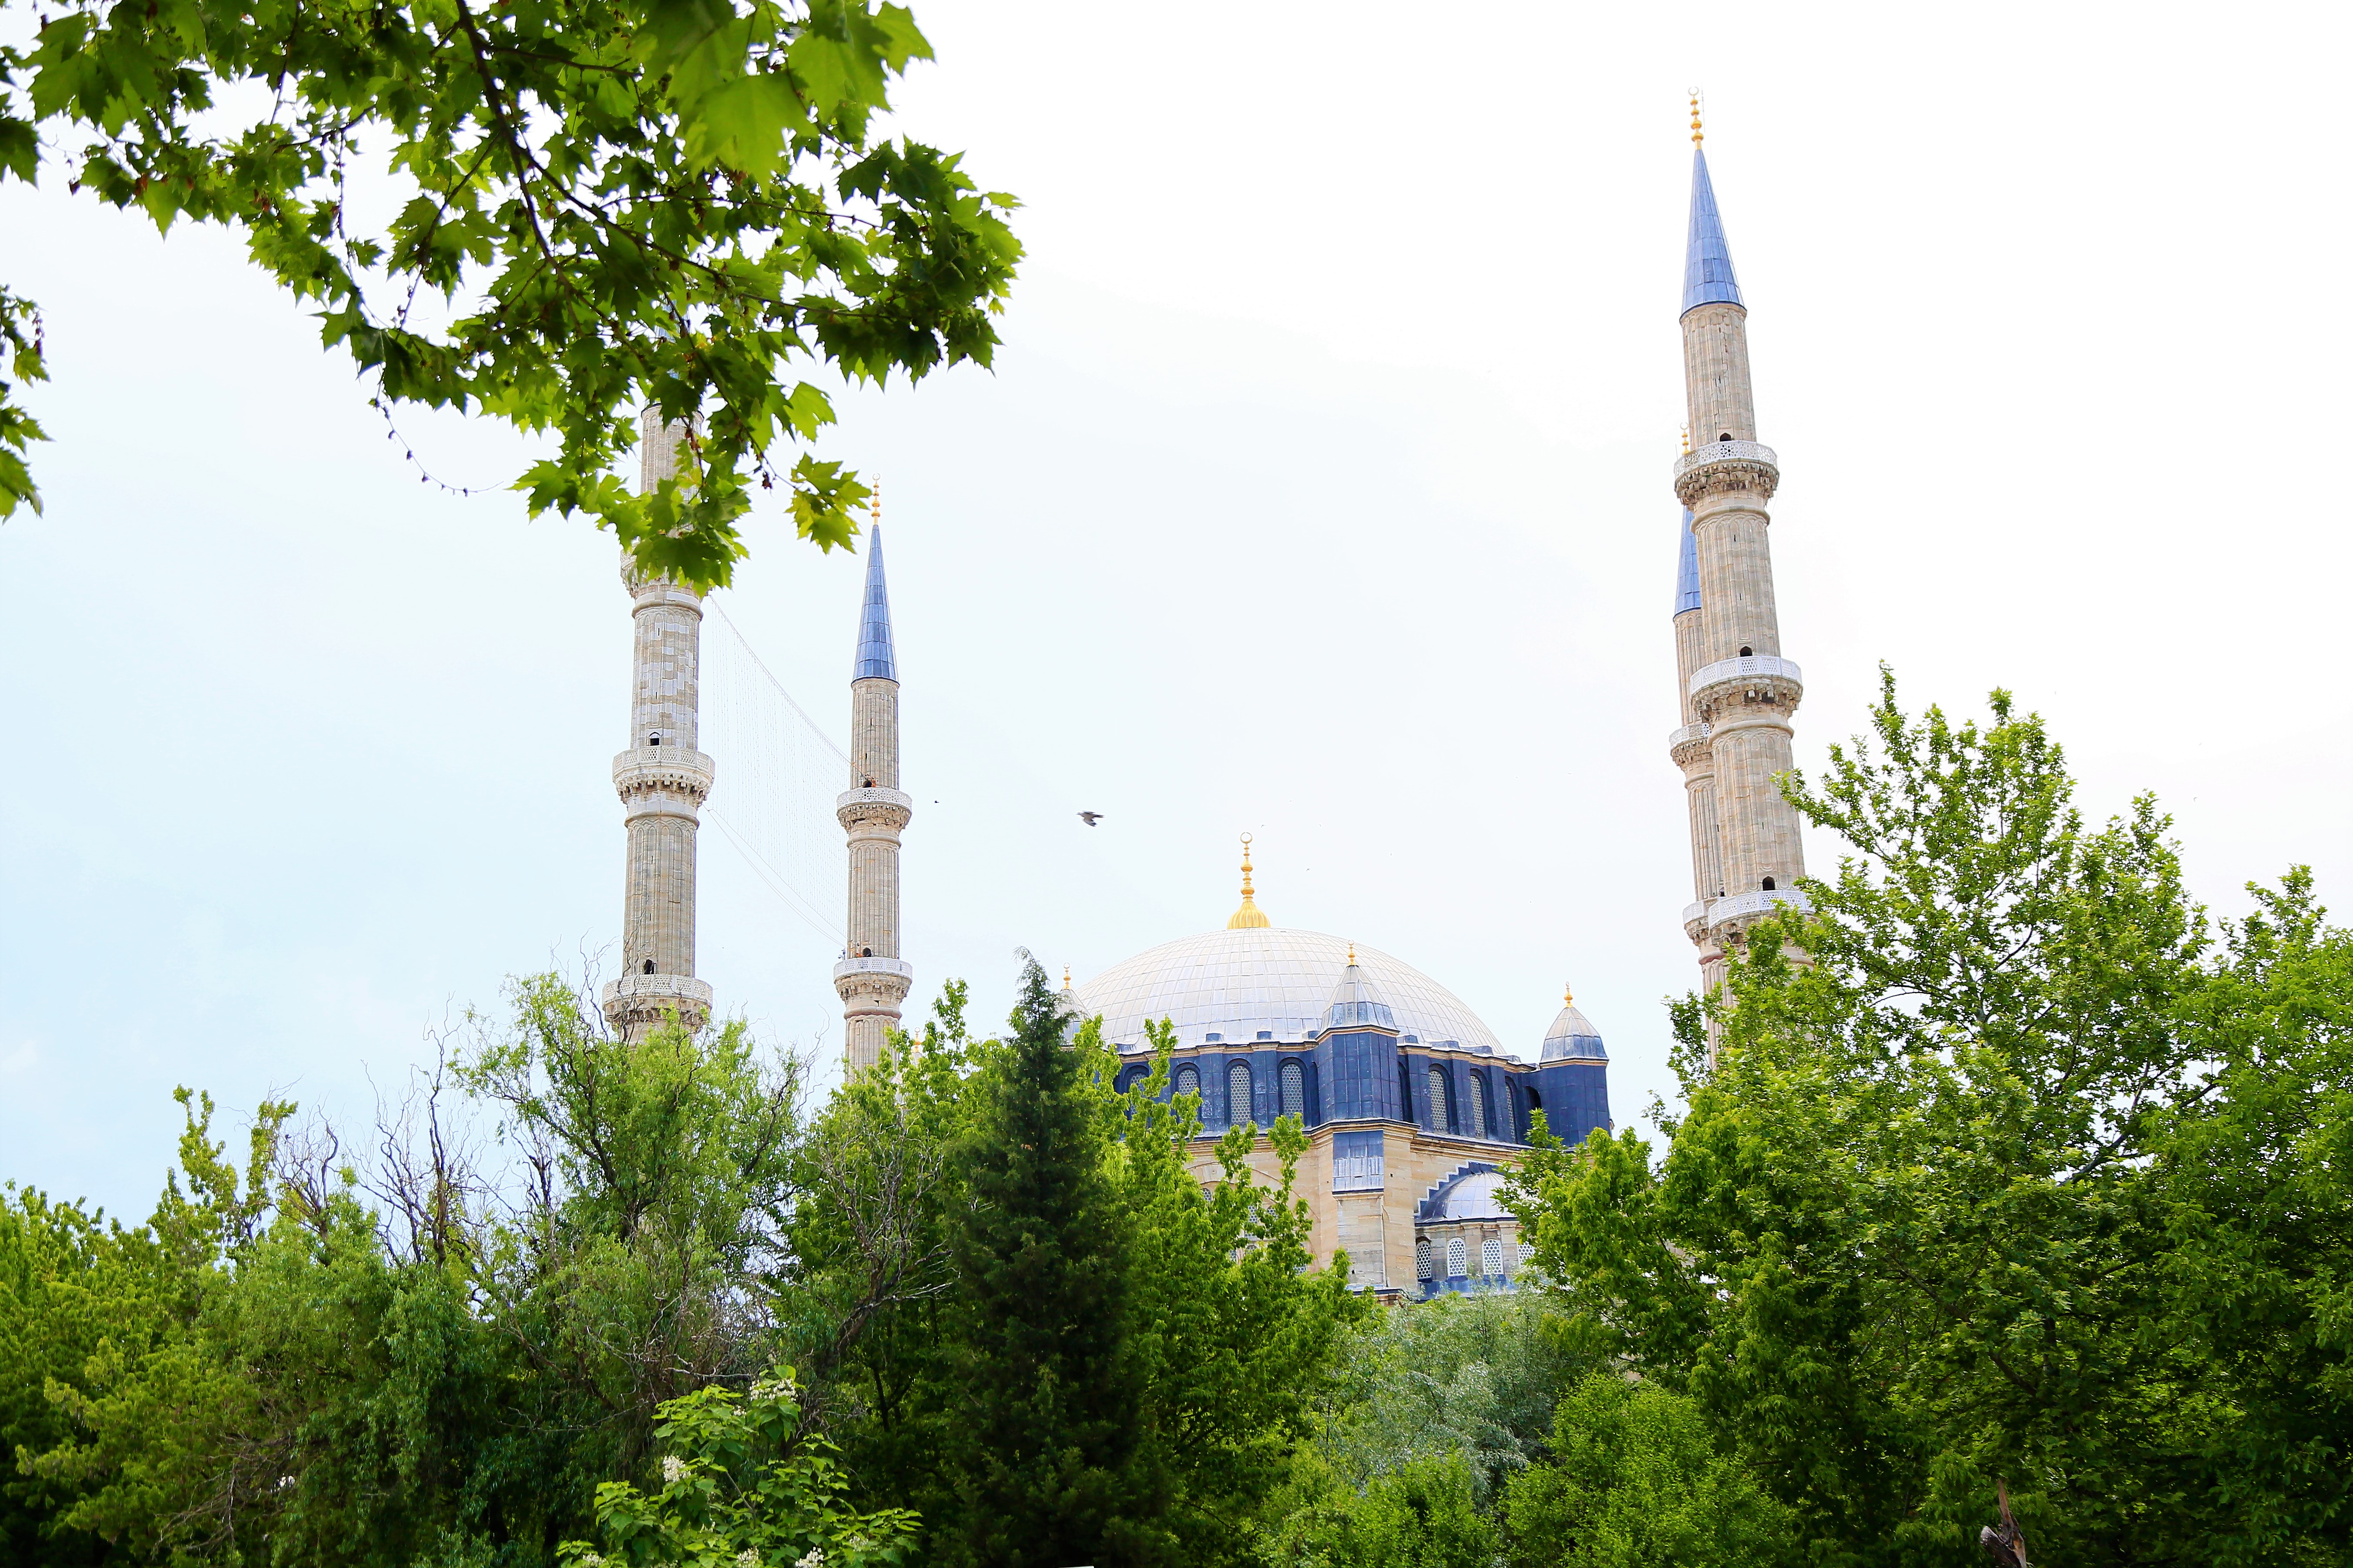
mosque, minaret, dome, religion, islam, art, architecture, beautiful, ornament, building, spire, place of worship, tree, tower, steeple, plant, space, city, khanqah